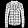
Label: Shirt